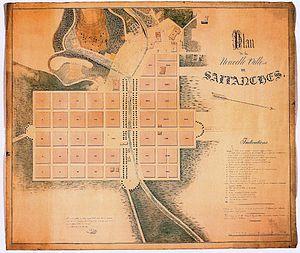
Plan de la nouvelle Ville de Sallanches. François Justin, 1840. Archive Départementales Haute-Savoie.
François Justin, né le 26 juin 1796 et mort le 11 juin 1860 à Chambéry, est un ingénieur et une personnalité politique savoyarde du XIXᵉ siècle.
Sallanches est une commune française, située dans le département de la Haute-Savoie en région Auvergne-Rhône-Alpes.